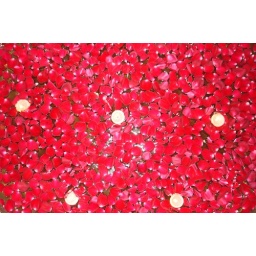
Rose petals floating in water along with candles